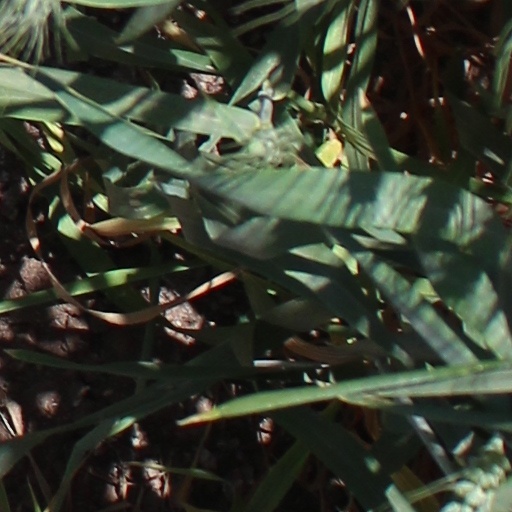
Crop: wheat